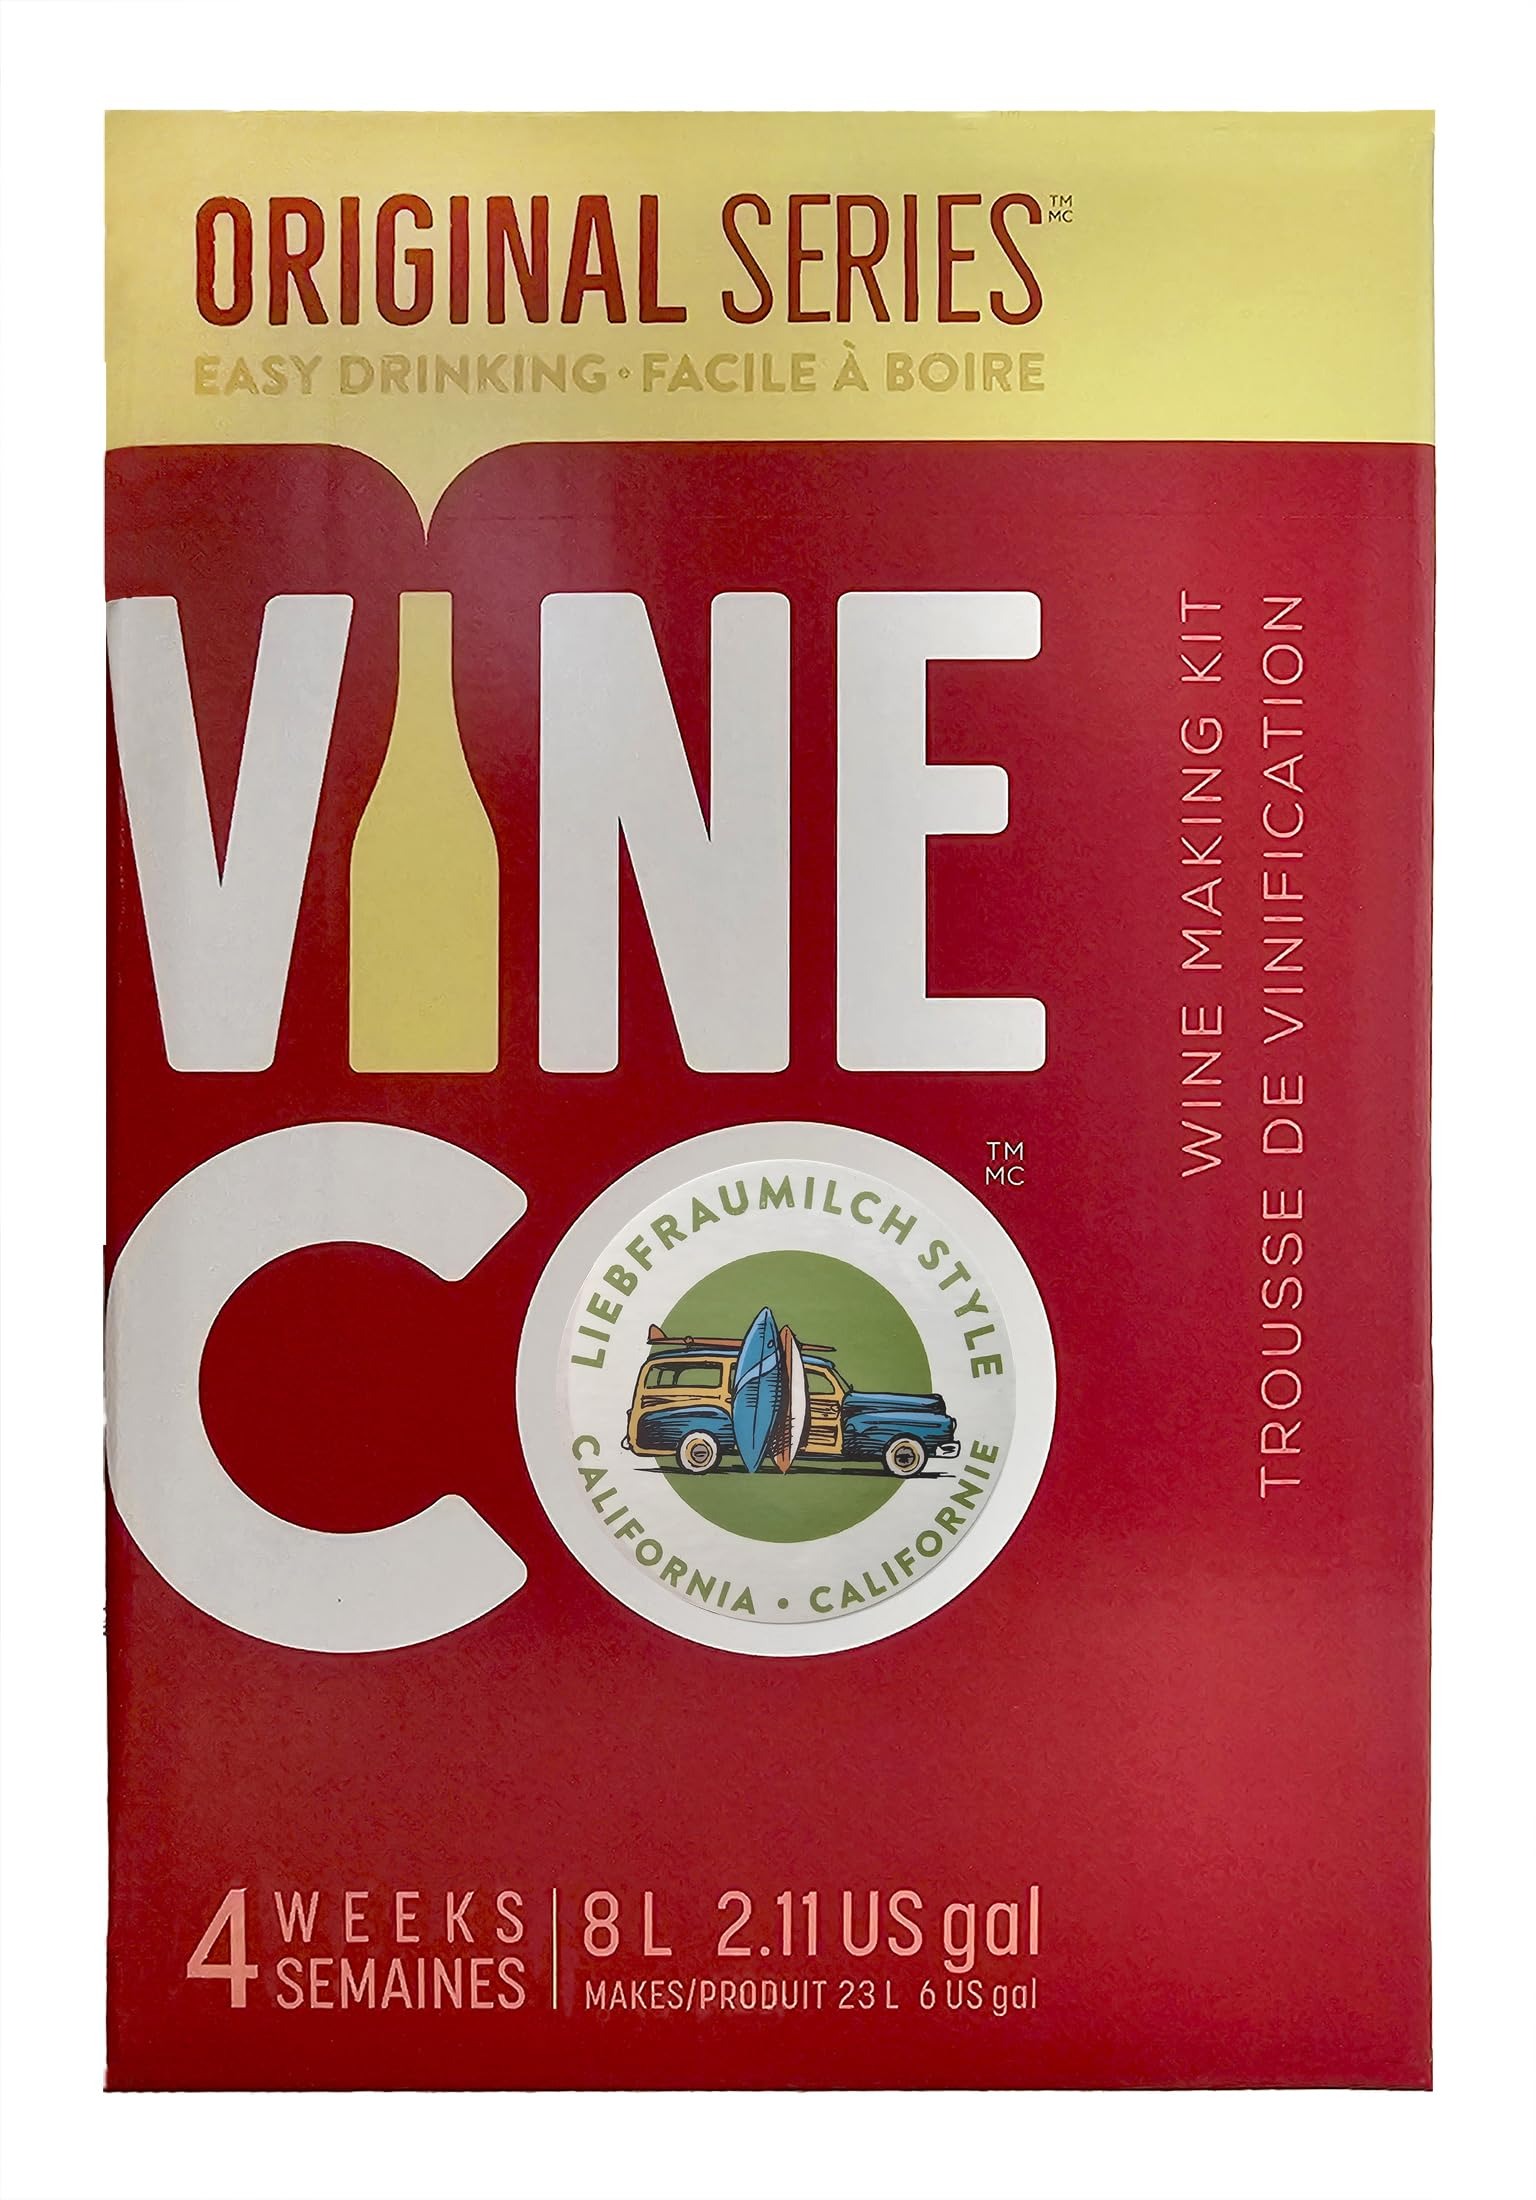
Item Name: VineCo Original Series California Liebfraumilch Wine Making Ingredient Kit
Bullet Point 1: Liebfraumilch Style Wine Kit - VineCo Original Series
Bullet Point 2: Flavor Profile - Citrus and peach
Bullet Point 3: Kit Volume: 8 L, Approximate Yield: 23 L
Bullet Point 4: Ready to Bottle: In 4 weeks
Bullet Point 5: Ingredient Kit Only Does Not Contain Alcohol
Product Description: Liebfraumilch Style Wine Kit - VineCo Original Series - Enjoy the Refreshing Essence of Liebfraumilch Liebfraumilch is a charming semi-sweet white wine that originated in Germany, primarily crafted from a blend of Riesling, Silvaner, and Müller-Thurgau grapes. The name translates to “milk of Our Blessed Lady,” reflecting its rich history linked to the vineyards surrounding the Liebfrauenkirche, or “Church of Our Blessed Lady,” located near Worms, Germany. This delightful style of wine has been enjoyed for centuries, making it a classic choice for those who appreciate a touch of sweetness. Traditionally produced in the regions of Rheinhessen, Rheingau, Pfalz, and Nahe, Liebfraumilch is characterized by its light to medium body, off-dry sweetness, and flavors of citrus and peach. It typically has an alcohol content of around 11.5% by volume, making it a refreshing choice for various occasions. Today, Muscat grapes can be found in virtually every corner of the world’s grape growing regions. Our VineCo Original Liebfraumilch Style offers a pleasingly off-dry white wine with a light-medium body, showcasing refreshing flavors of citrus and peach. With an alcohol content of 11.5% by volume, this wine is incredibly easy to enjoy, making it perfect for any occasion. This Liebfraumilch Style wine is ideal for casual sipping, whether you’re enjoying a glass on a sunny afternoon or sharing it with friends during a gathering. Its versatility makes it a fantastic companion for a variety of dishes, from light salads to fruit-based desserts. Ingredient Kit Only Does Not Contain Alcohol.
Value: 1.0
Unit: Count

Price: 94